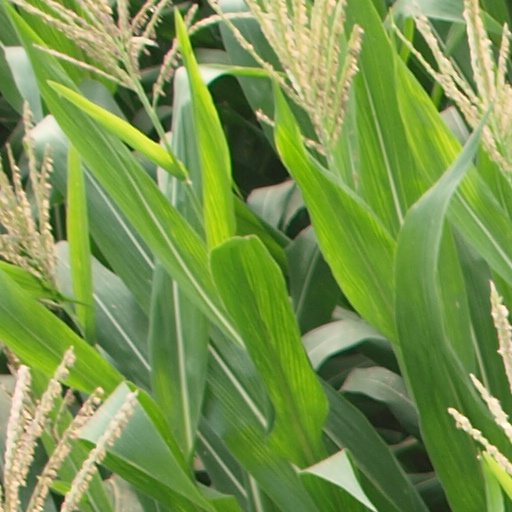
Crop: maize; corn